Mickleton Halt railway station

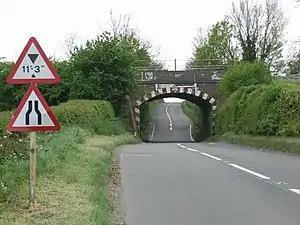
Station site in 2007; the platforms were to the left of the bridge.

Mickleton Halt was a railway station on the Great Western Railway line between and serving Mickleton and the surrounding villages. The route is now known as the Cotswold Line.